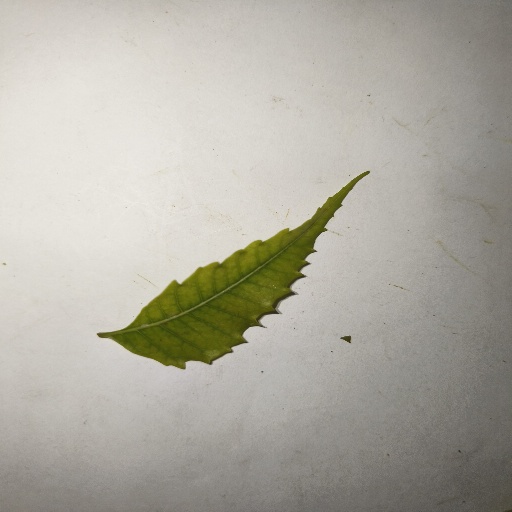
Species: Neem
Leaf condition: Yellow Leaf